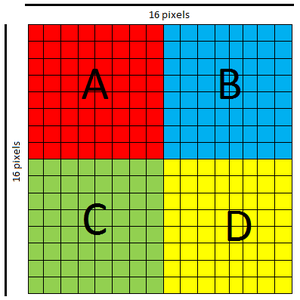
Le terme macrobloc désigne deux notions :